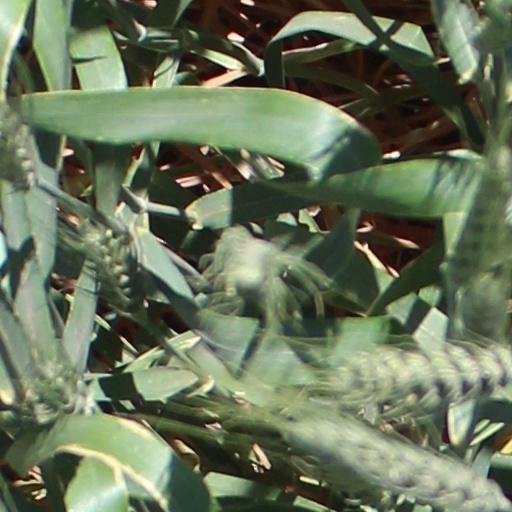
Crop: wheat